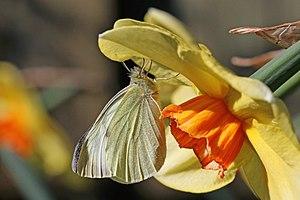
La Piéride du chou est une espèce paléarctique de lépidoptères de la famille des Pieridae. Elle est notamment très répandue en Europe.